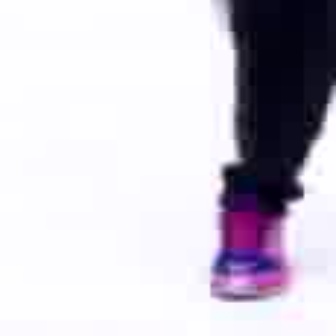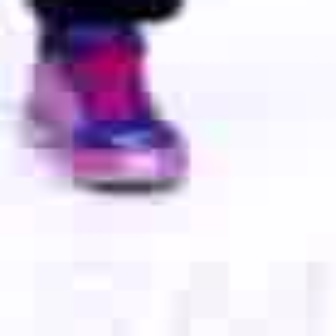
  Please identify the target specified by the bounding box [197,203,296,302] in the first image and locate it in the second image. Return the coordinates in [x_min,y_min,x_max,y_max] format.
Answer: [5,19,185,199]